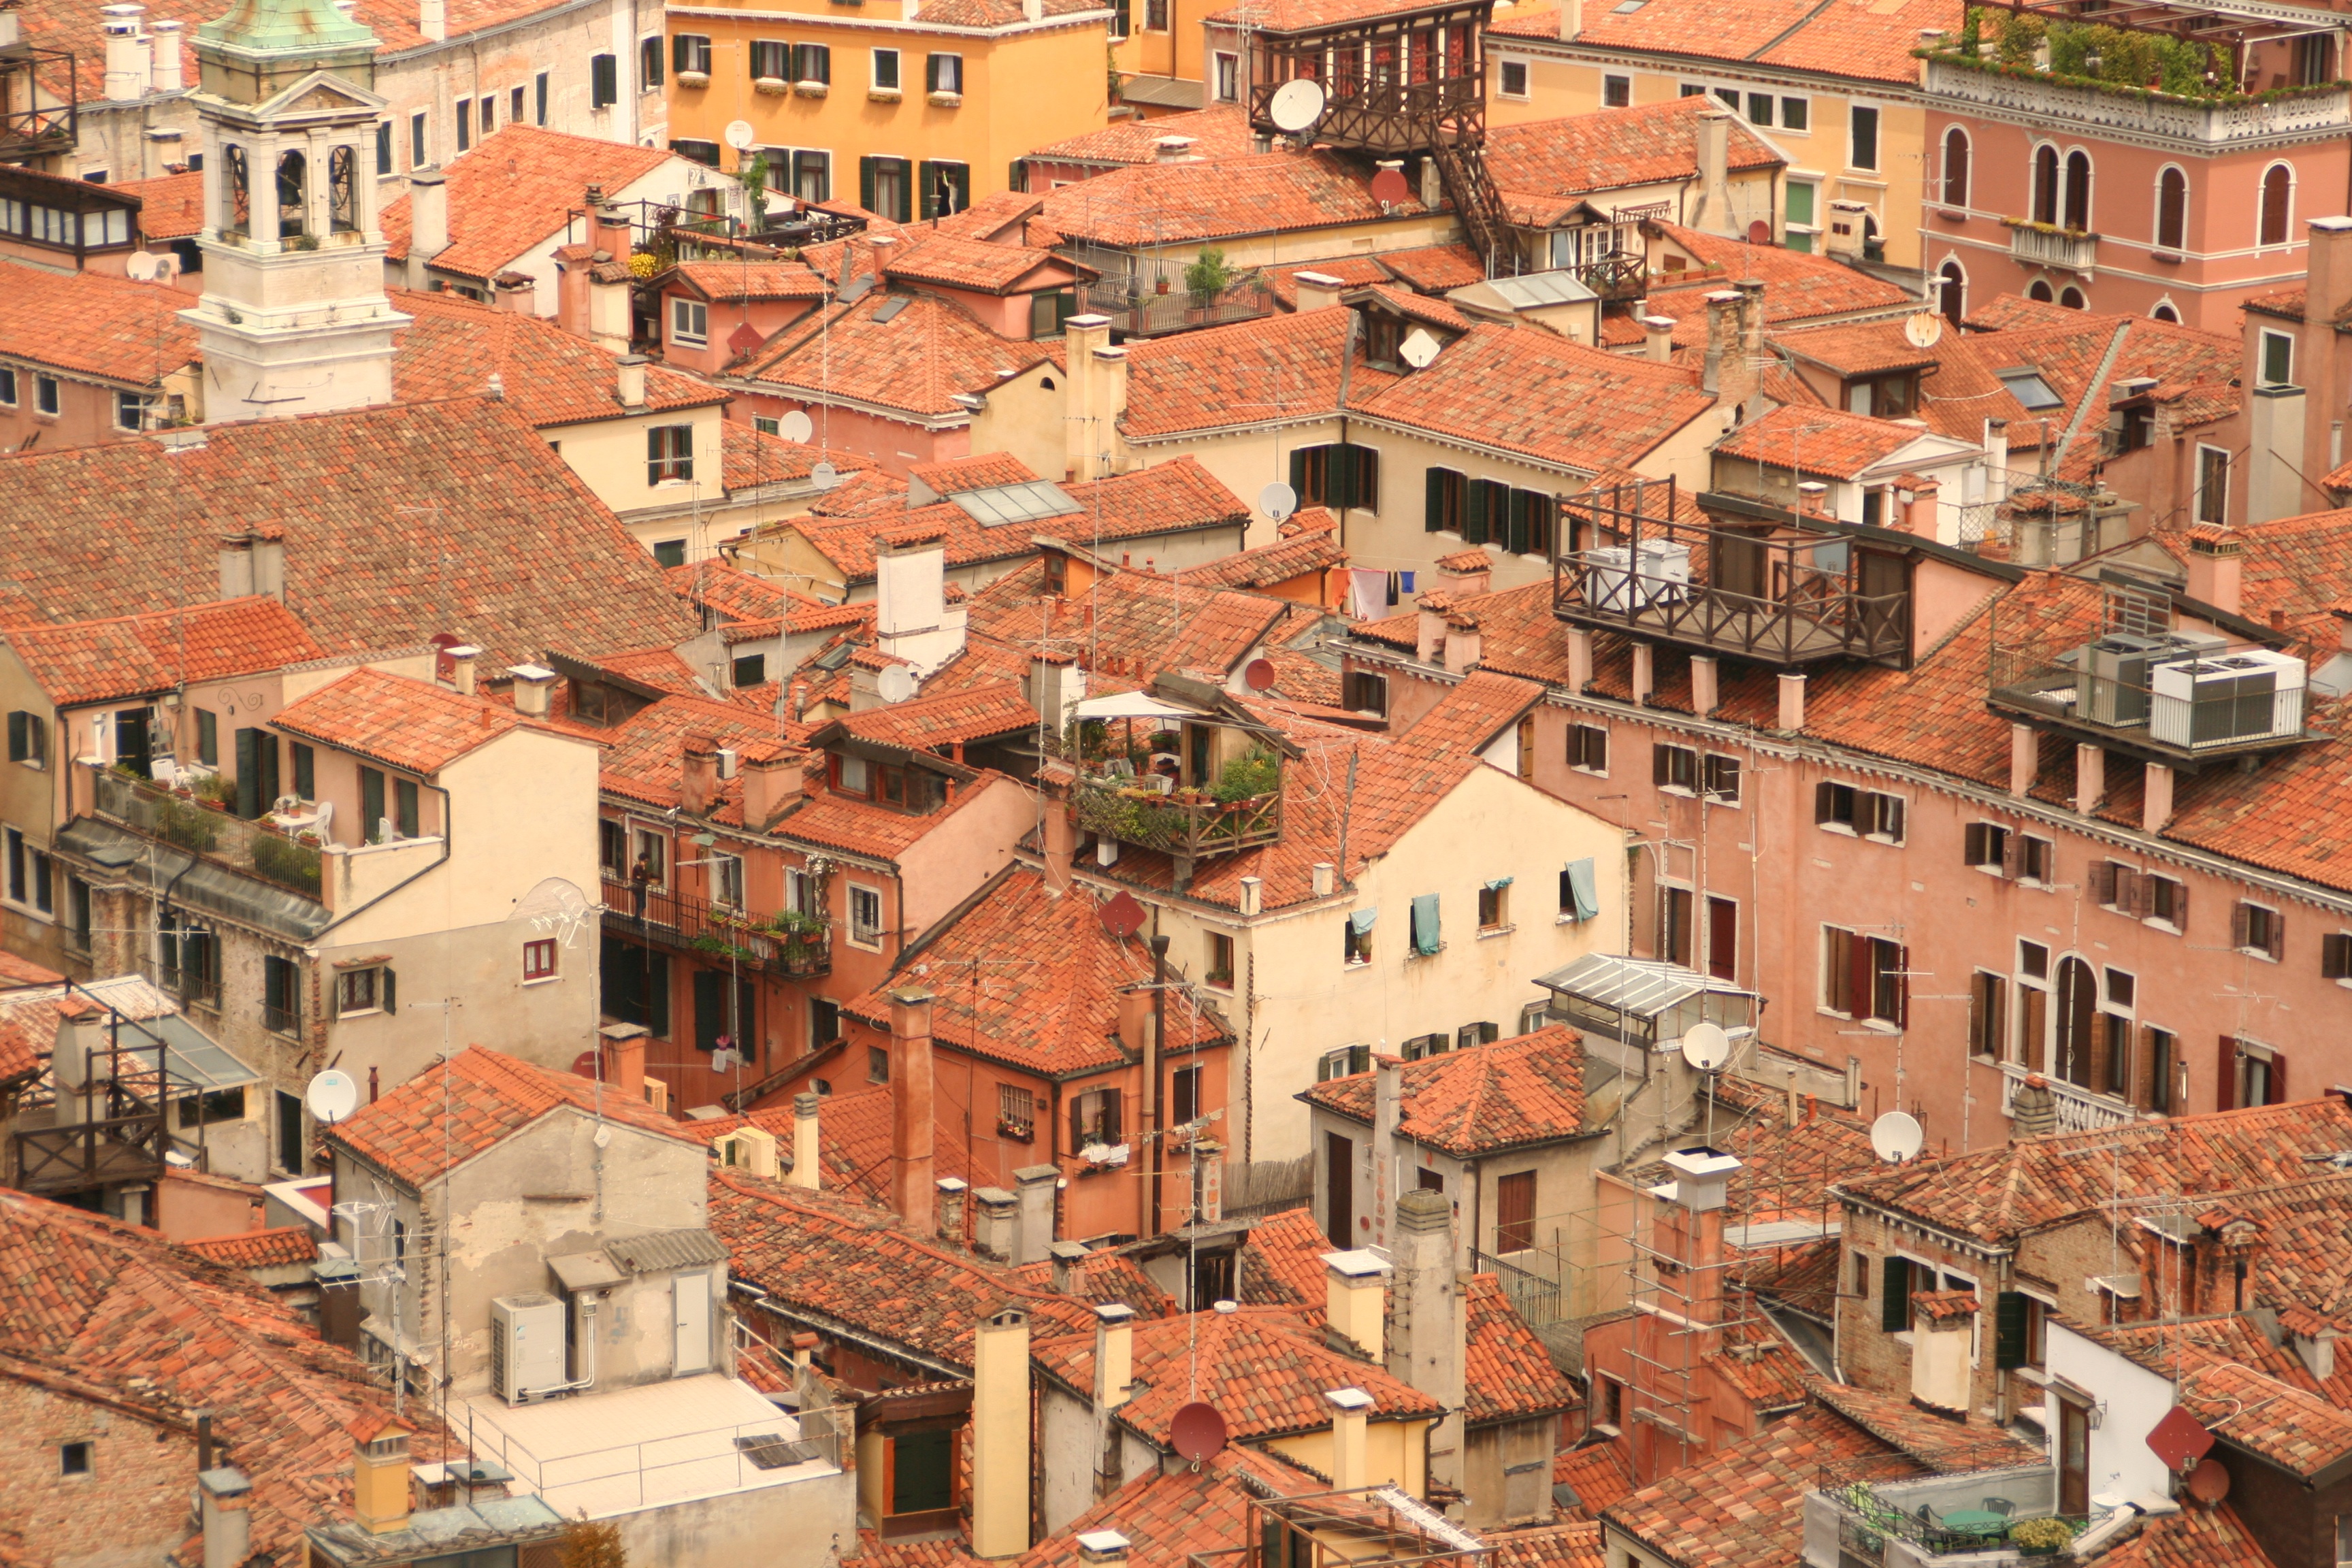
town, roof, city, cityscape, downtown, village, suburb, venice, city life, veranda, middle ages, neighbourhood, ancient rome, roof garden, trangbodd, ancient history, residential area, geographical feature, human settlement